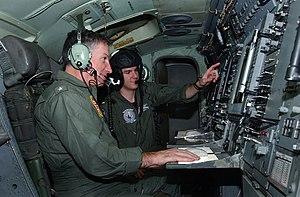
La Liaison 16 est un standard de liaison de données tactiques de l'OTAN pour l'échange d'informations tactiques entre des unités militaires.